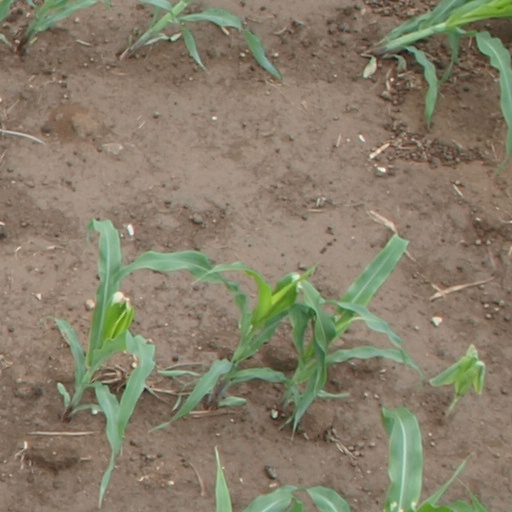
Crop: maize; corn